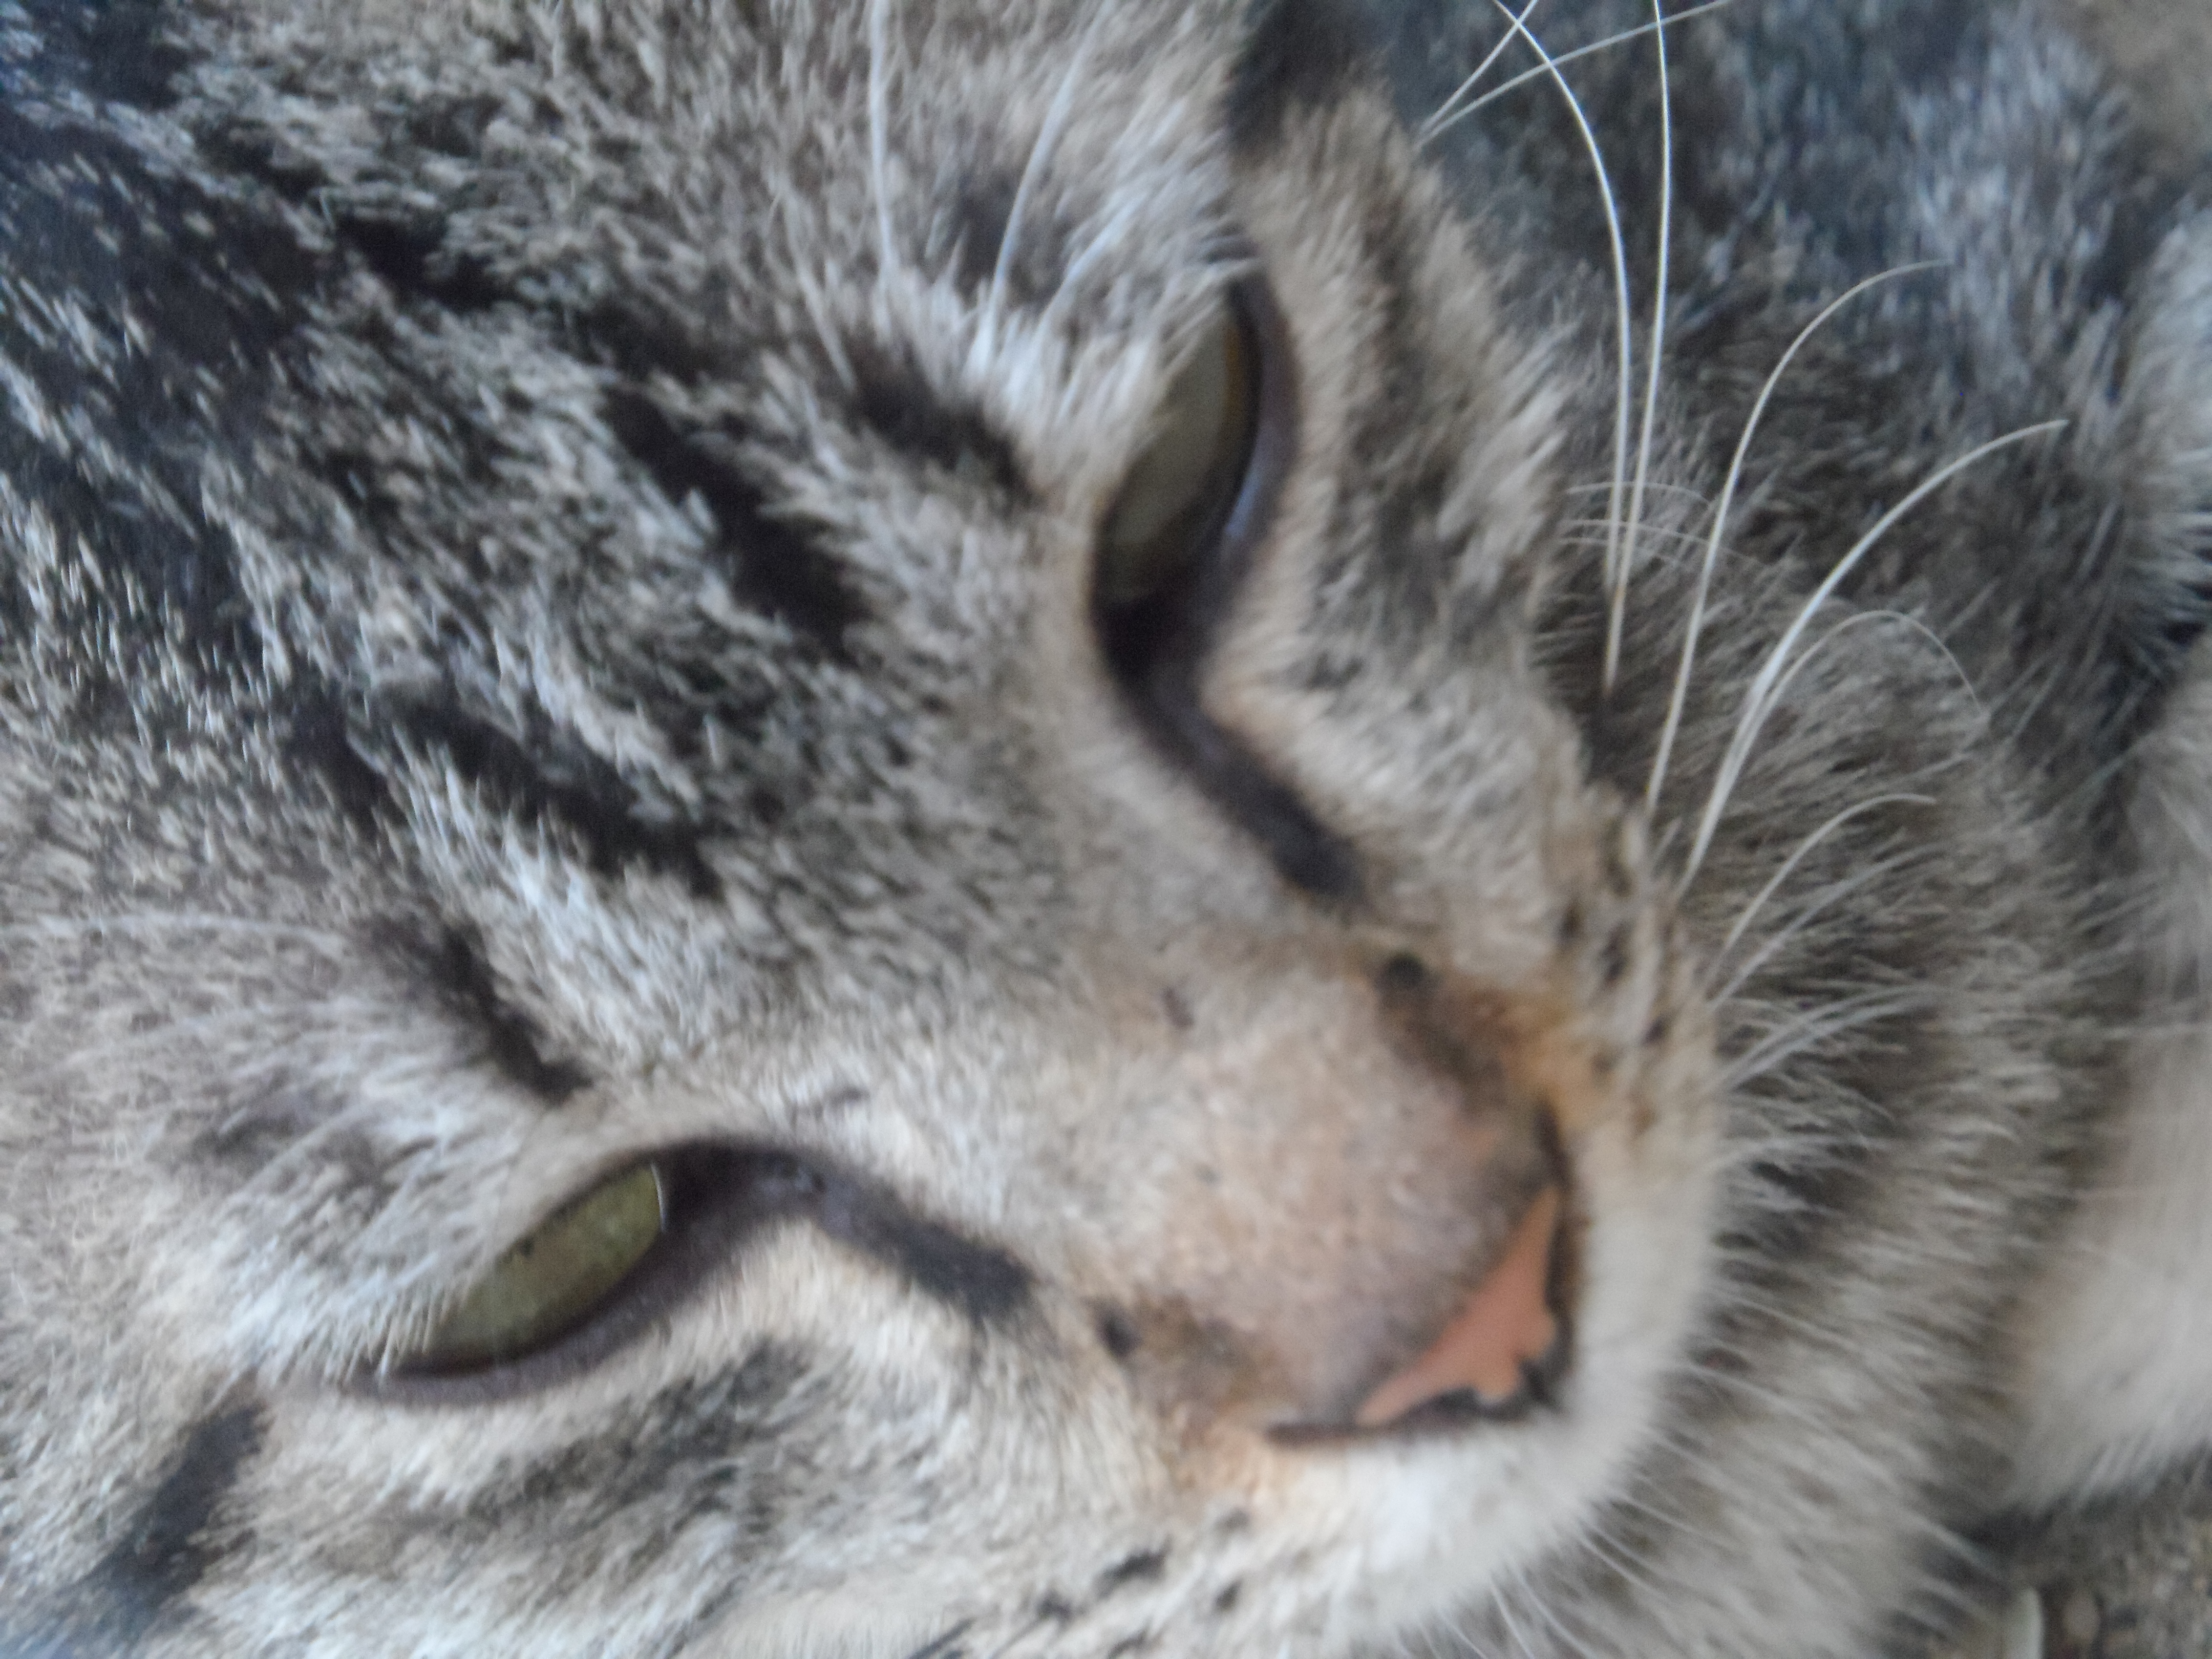
cat, mammal, vertebrate, small to medium sized cats, felidae, whiskers, tabby cat, european shorthair, close up, domestic short haired cat, snout, american shorthair, carnivore, dragon li, pixie bob, fur, eye, wild cat, asian, wildlife, rusty spotted cat, american wirehair, aegean cat, egyptian mau, kitten, australian mist